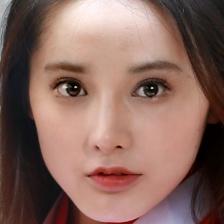
Label: faces